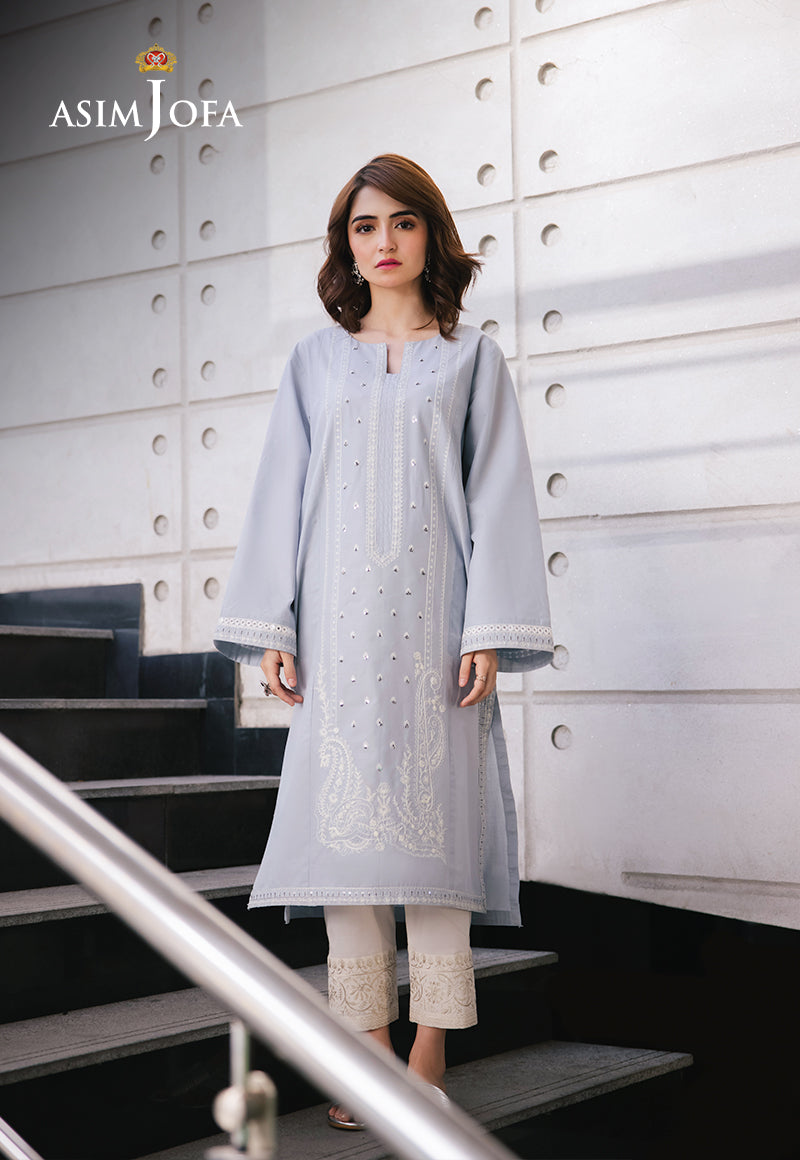
blue kashmir embroidered tunic